Stuffed cucumber
Also known as:
de - German: Gefüllte Gurke
fa - Persian: خیار شکم پر
Category: vegetable (stuffed vegetable, cucumber)
Cuisine: Global
Associated cuisines: Global
Area: Global
Countries: Global
Region: Global

This dish is used in various cuisines around the world. The main ingredient is cucumber, which is stuffed with various fillings depending on the region. Some dishes incorporate preserved cucumbers, while others use fresh cucumbers.

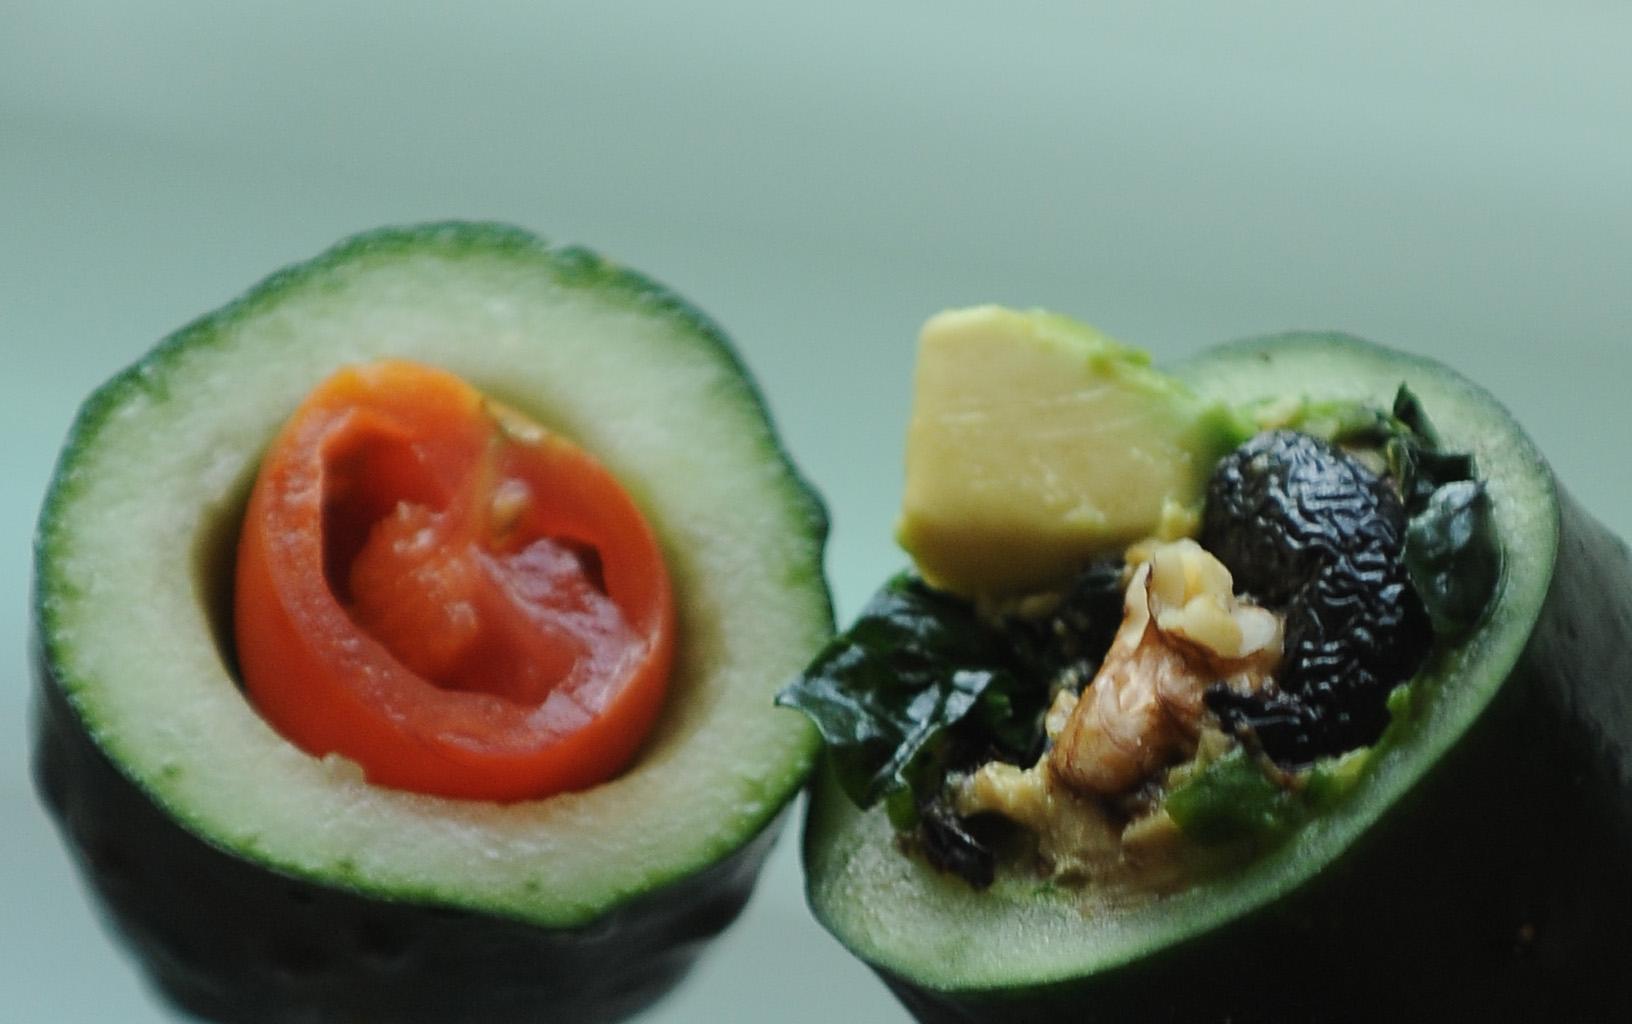